Collar (order)

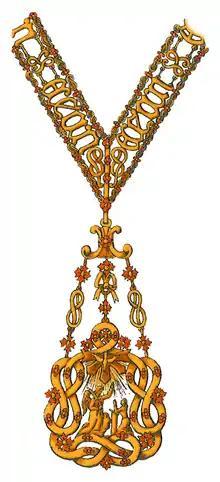
The Collar Badge of the Supreme Order of the Most Holy Annunciation, the oldest grand collar still being worn by Prince Vittorio Emanuele of Savoy.

The first of the Orders of Knighthood were the military orders of crusaders who used red, green or black crosses of velvet on their mantles, to distinguish their brotherhoods. Later the members of knightly orders used rings, embroidered dragons and even garters as the symbol of their order. In the late Middle Ages the knights wore their insignia ever more prominently and medaillons, crosses and jewels in the shape of animals began to be worn on chains around the neck, known as livery collars.